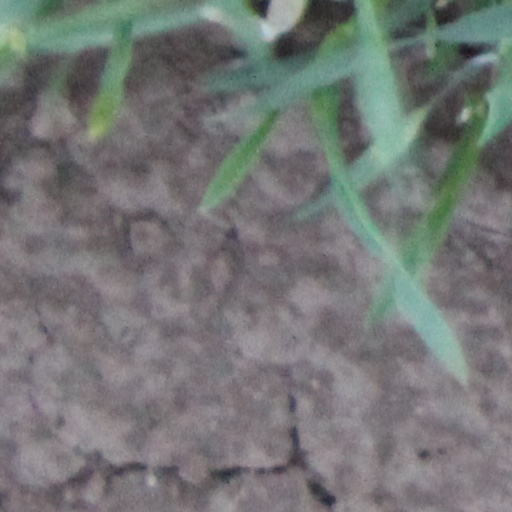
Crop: wheat